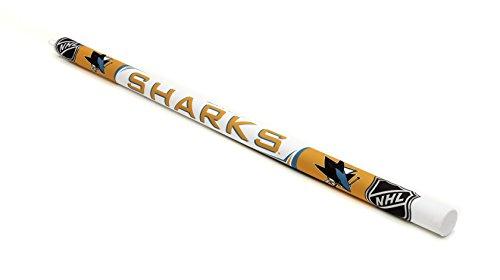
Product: Btswim NHL Pool Noodles (Pack of 3)
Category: Toys & Games | Sports & Outdoor Play | Pools & Water Toys | Pool Toys | Swim Noodles
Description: Great Condition.
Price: $8.00
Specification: Item Weight:         1 pounds    |Shipping Weight: 2 pounds (View shipping rates and policies)|ASIN: B077TTYWGZ|Item model number: SHARNDP0001|    #504    in Sports Fan Toys & Game Room    |    #64    in Children's Swim Noodles